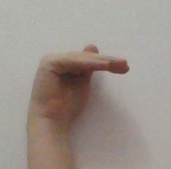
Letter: khaa